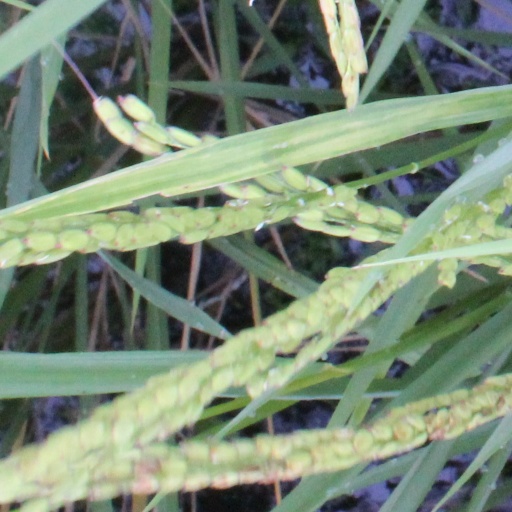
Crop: rice